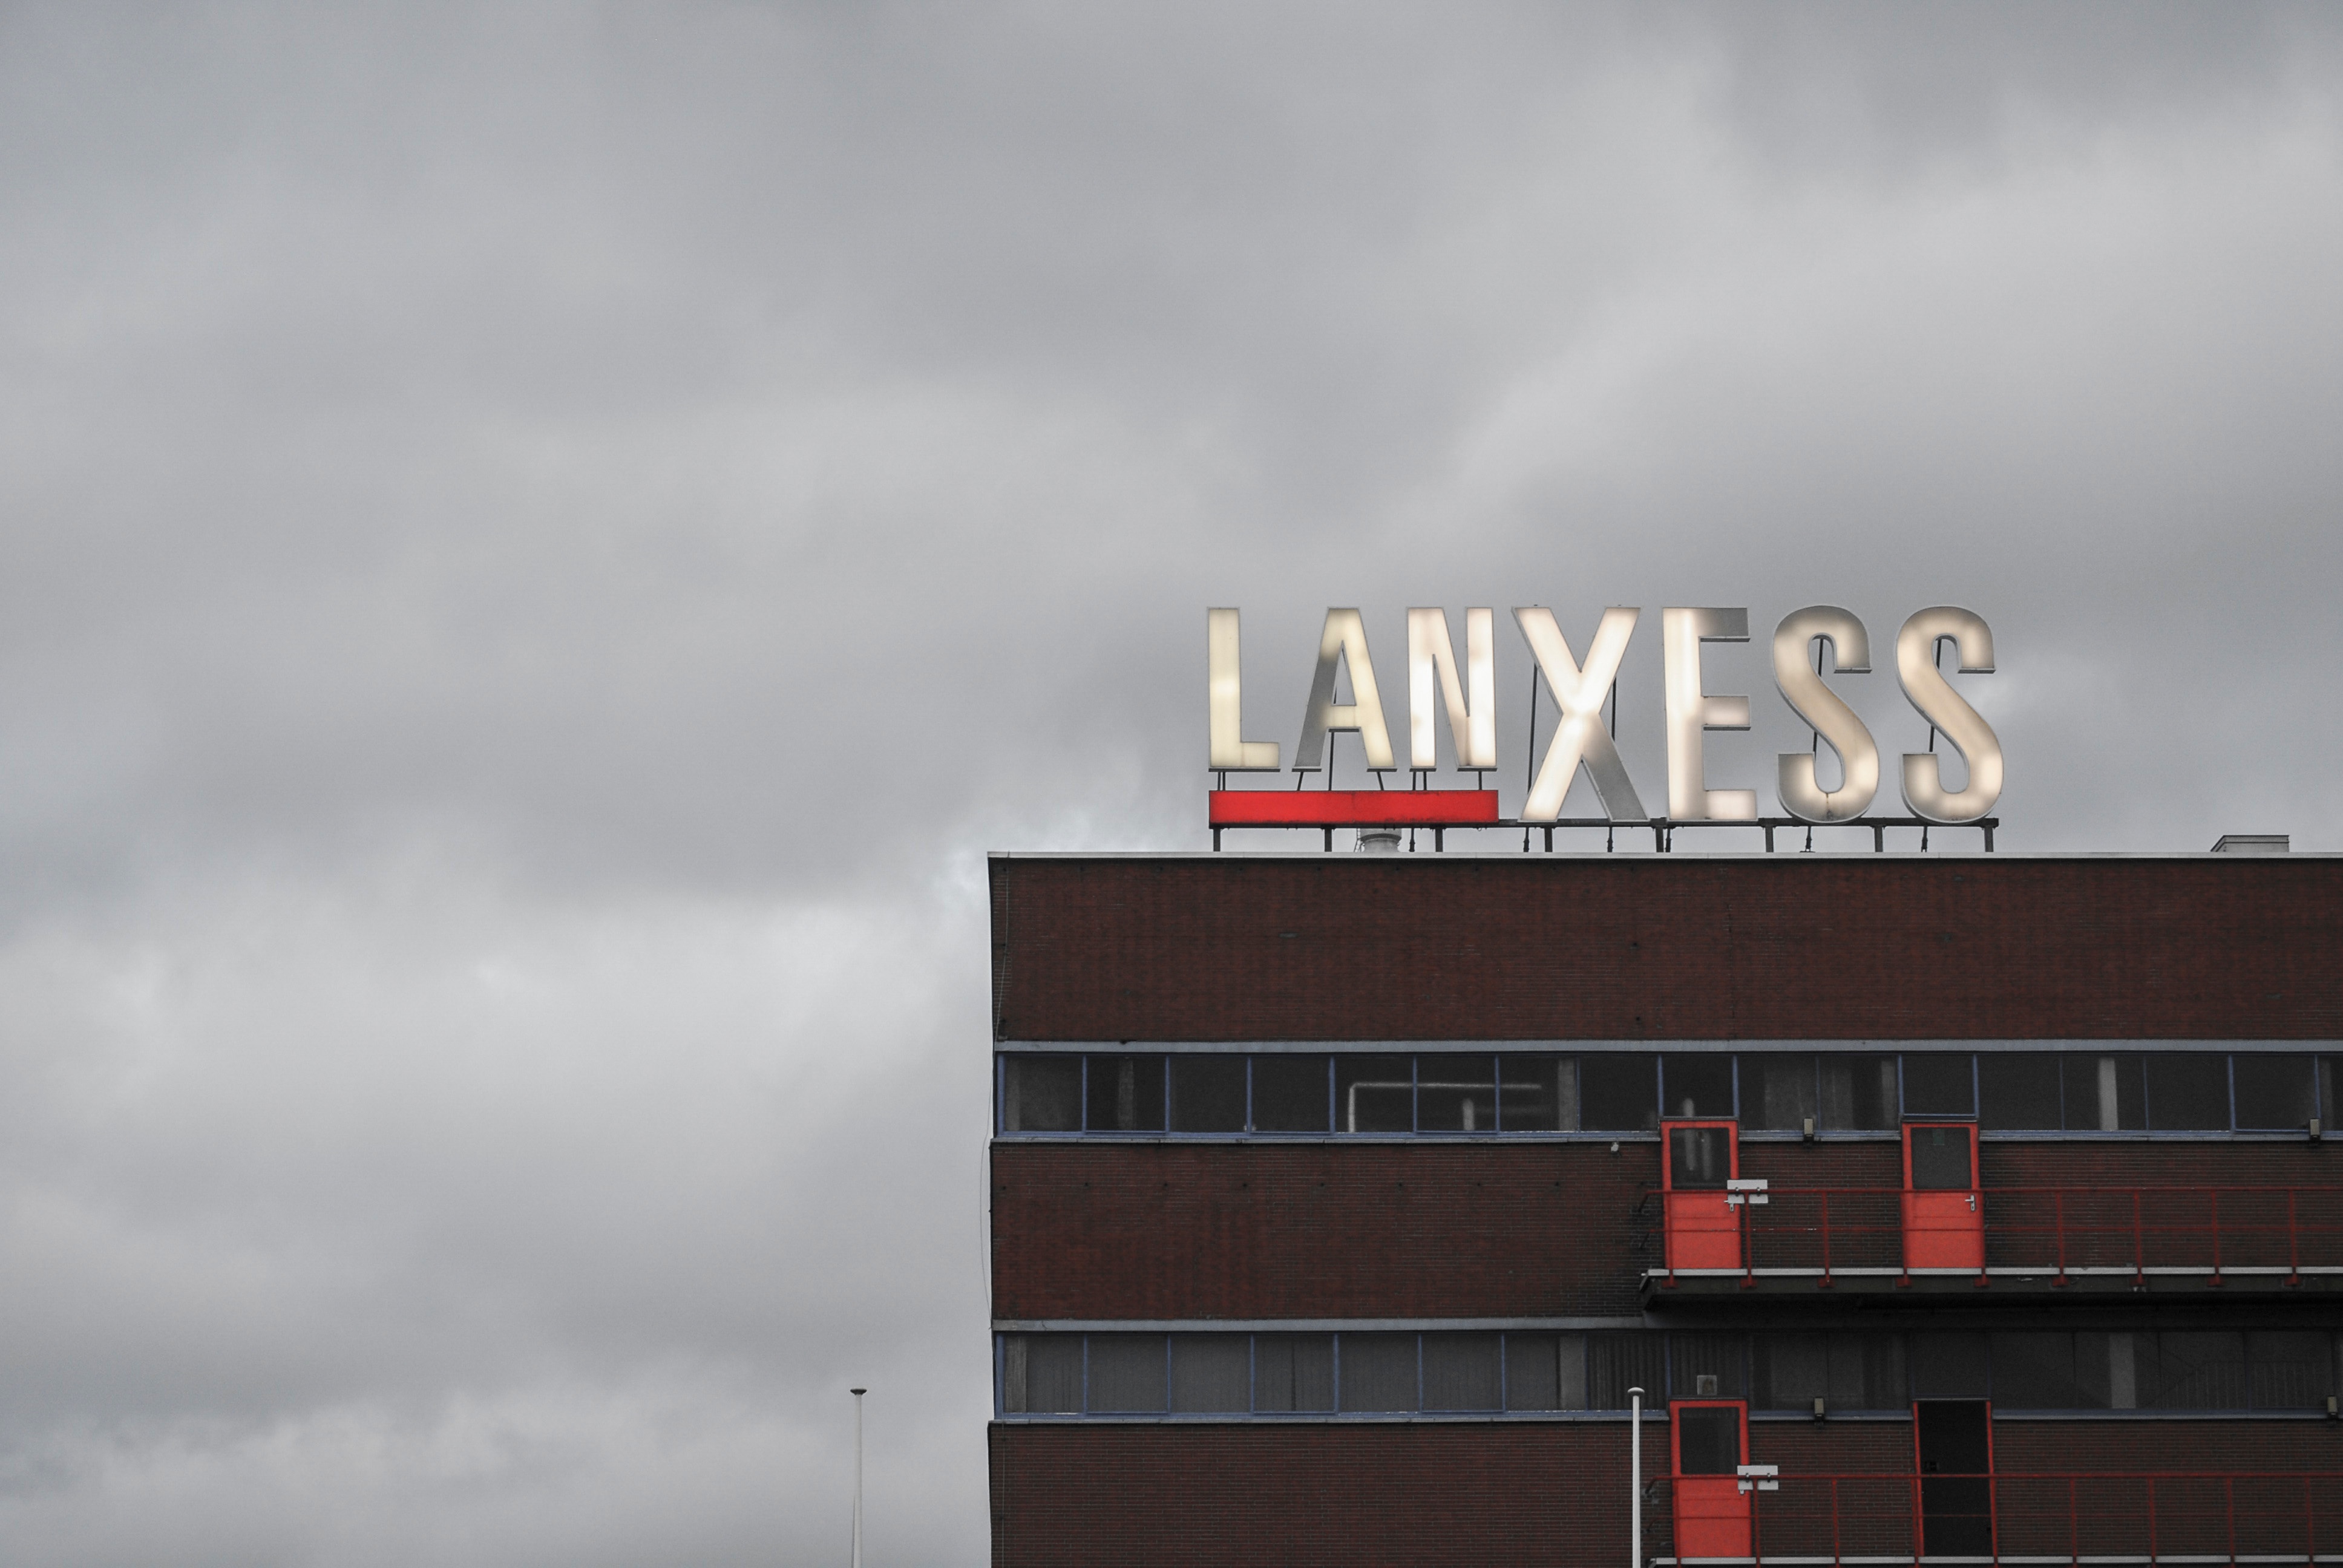
facade, stadium, tower block, atmosphere of earth